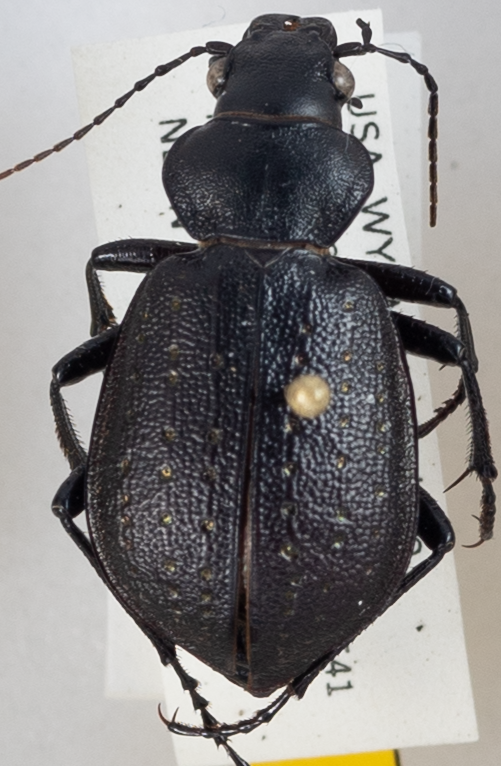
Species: Calosoma calidum
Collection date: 2019-07-24
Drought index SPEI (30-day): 0.03
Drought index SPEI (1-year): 0.47
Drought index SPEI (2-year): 1.45